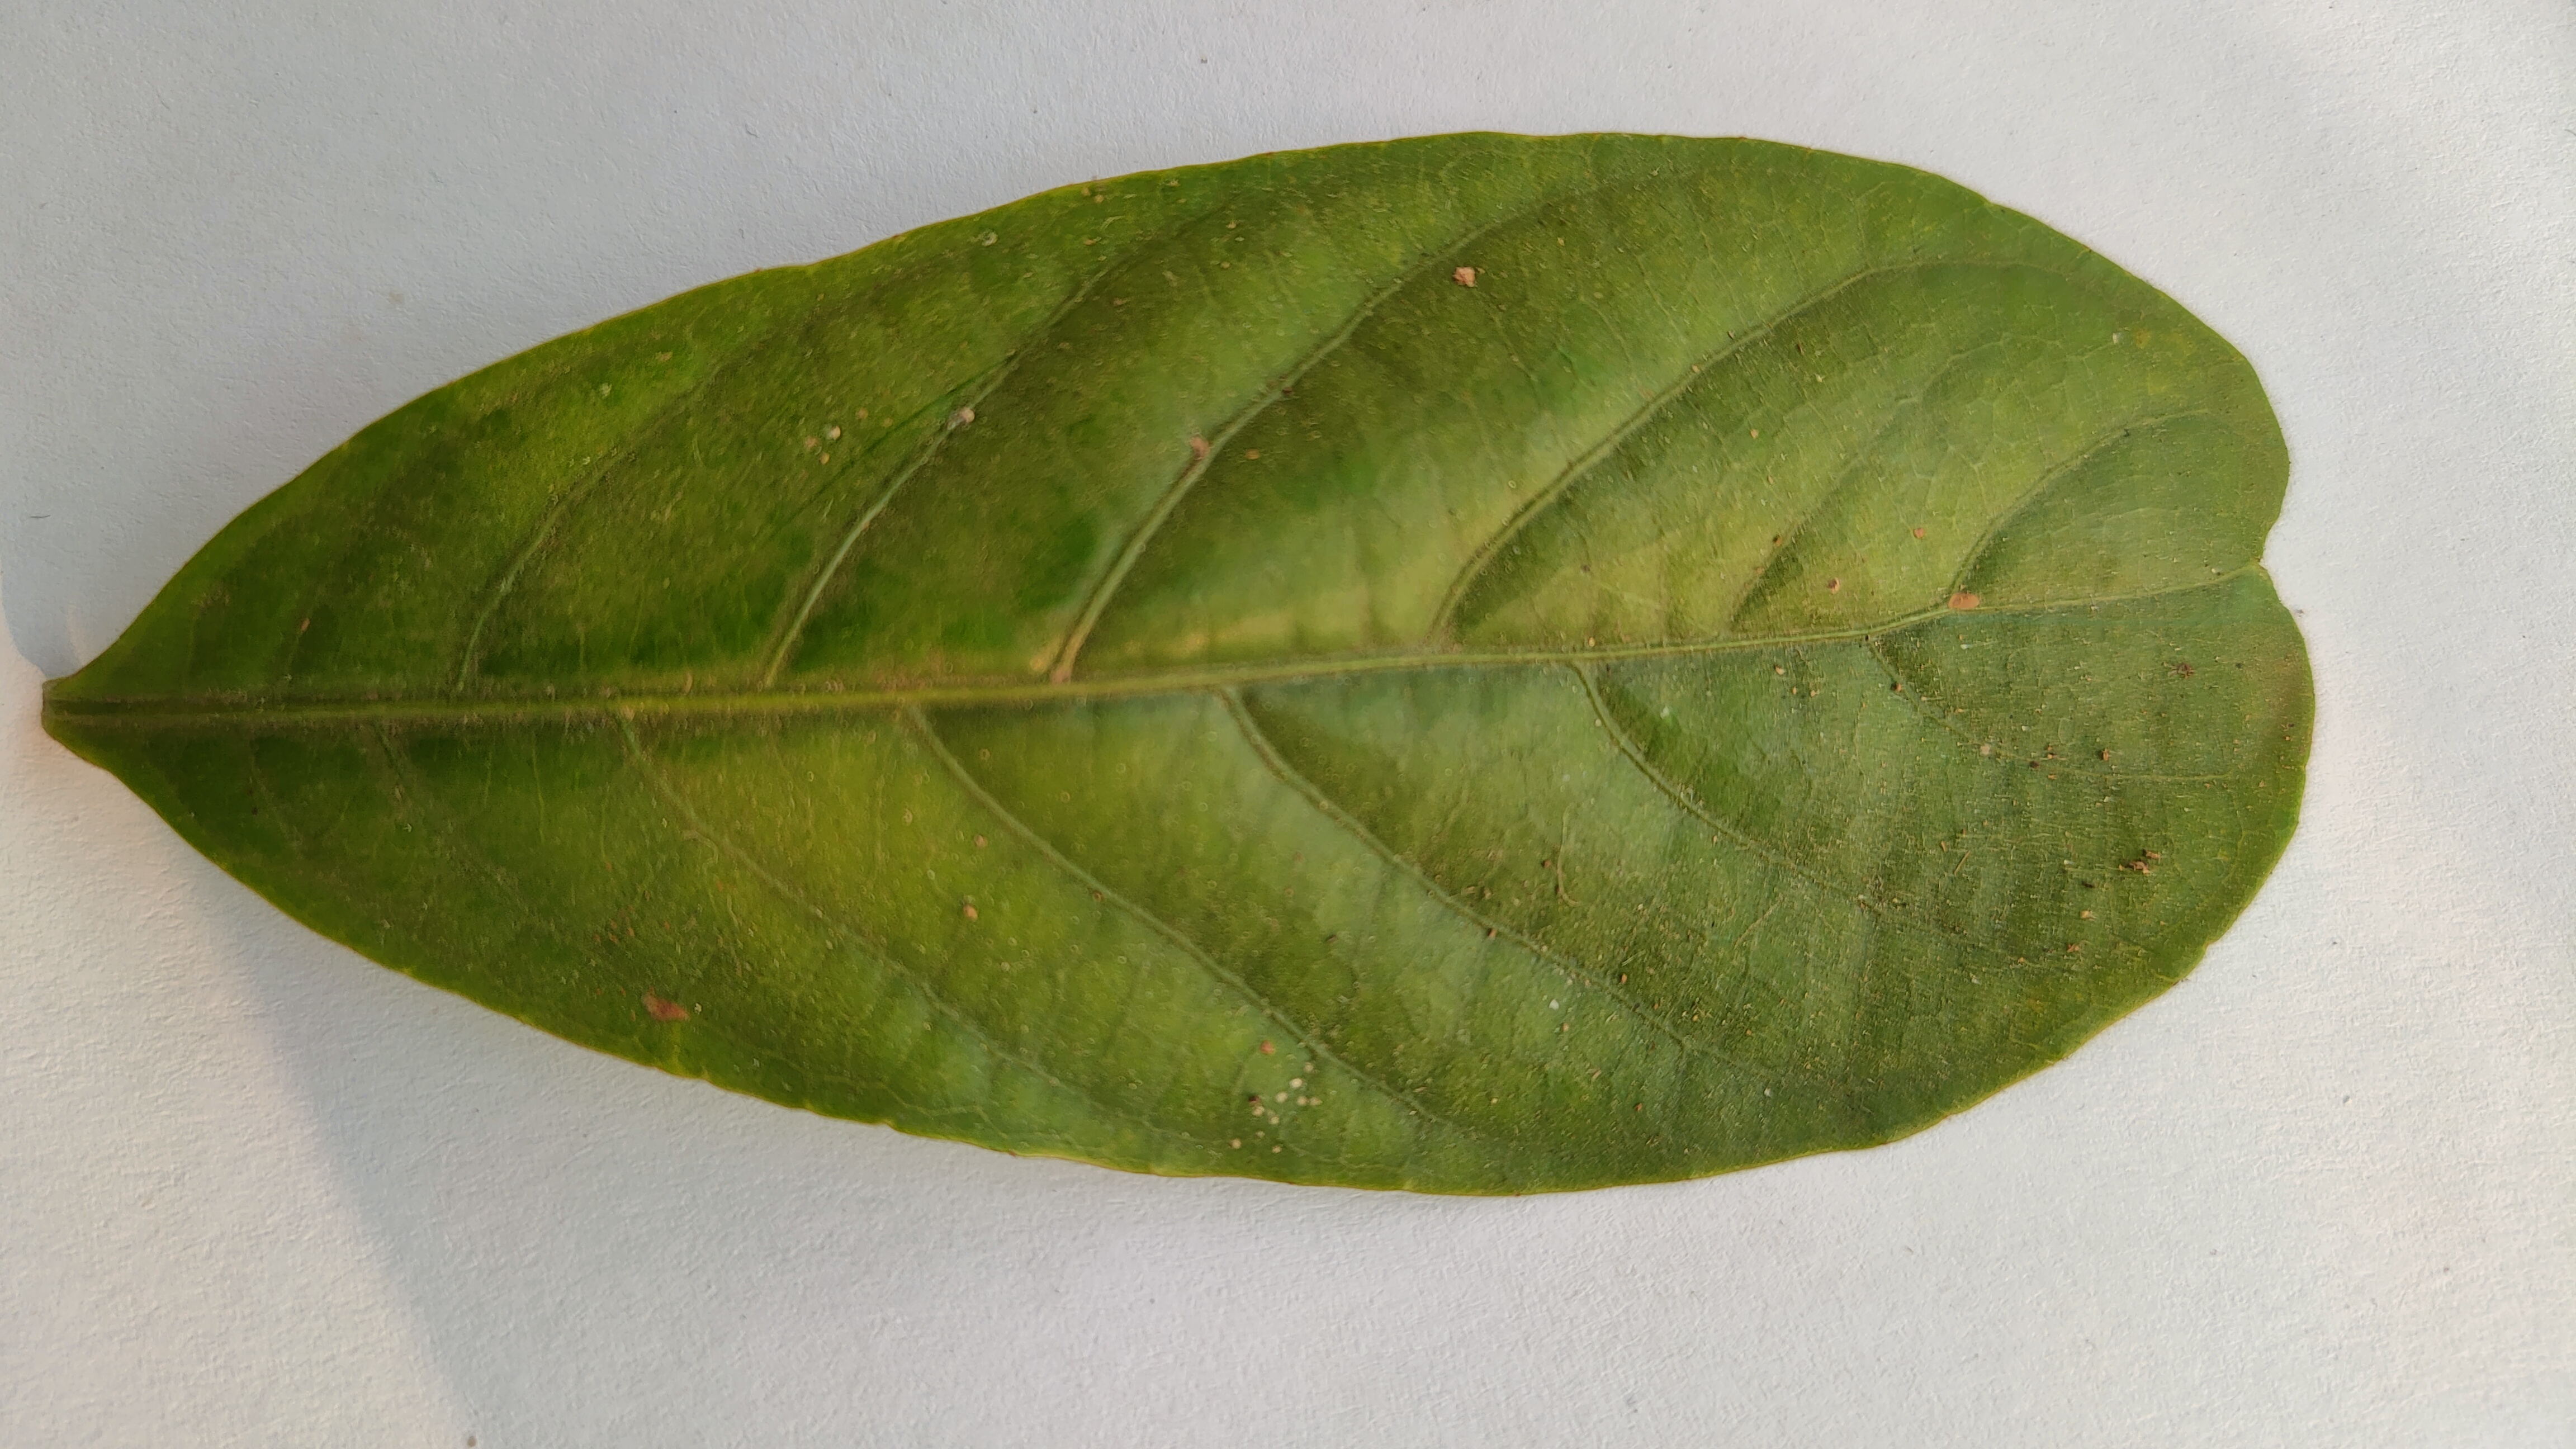
Leaf variety: Lotkon